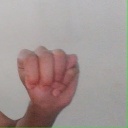
अक्षर: म